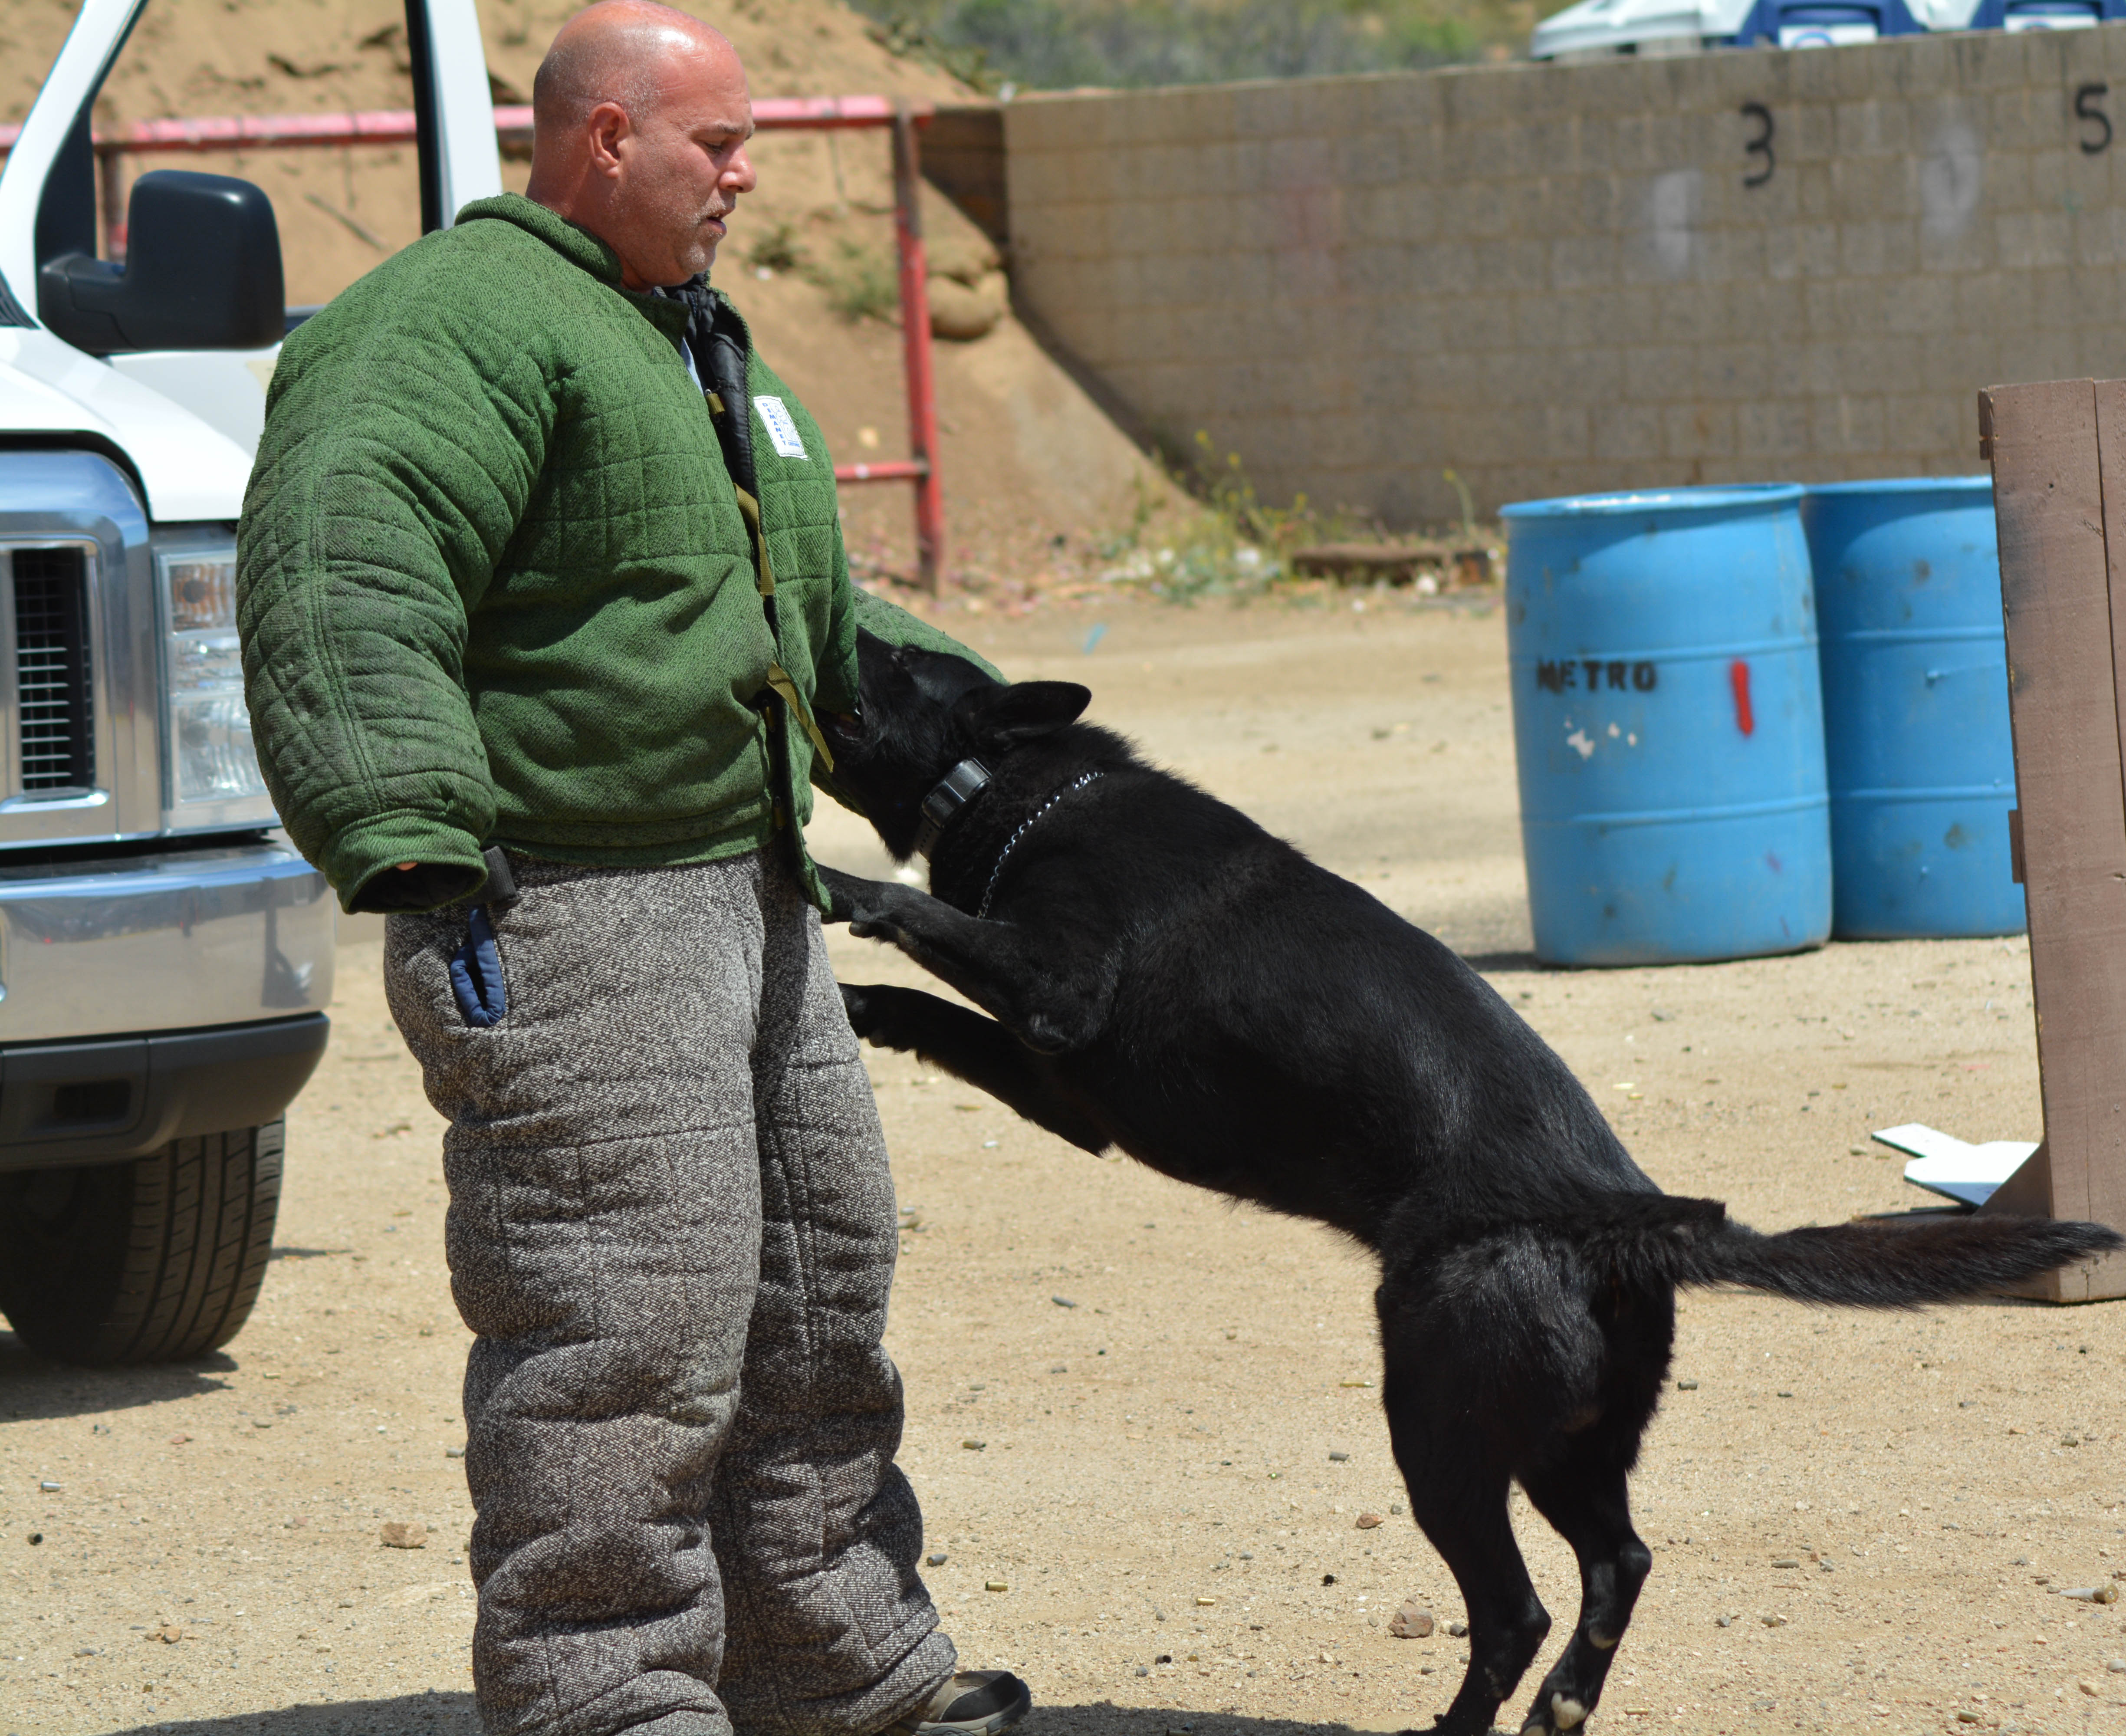
puppy, dog, mammal, police dog, dog like mammal